The Thomas Aveling School

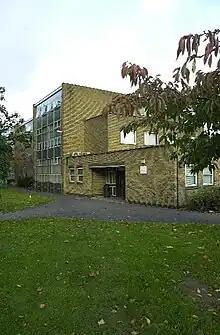
Part of School building (front)

In Years 7 and 8 students study English, Maths, Science, Design Technology, PE, RE, PSHE, History, Geography, Art, Dance, Drama, Music and a Modern Foreign Language.